Austro-Italian ironclad arms race

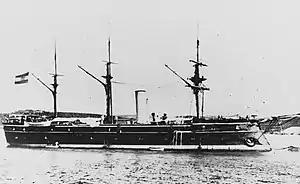
The Austrian ironclad "Erzherzog Ferdinand Max", lead ship of her namesake class and named after Archduke Ferdinand Max, who had overseen Austria's ironclad construction program

The 1862 naval budget presented to Ferdinand Max allowed him to pay for the "Kaiser Max"-class ironclads, but the funds appropriated for 1863 were only enough for two additional ironclads, as opposed to the three he had asked for. Despite this set back, construction on the two ships began in the late spring of 1863. Many of the same individuals who had been instrumental in the design and construction of Austria's earlier ironclads returned to play those roles once more, with Romako designing both ships. These two ironclads were significantly larger than the "Drache" and "Kaiser Max"-class ships, and were originally intended to carry thirty-two 48-pounder muzzle-loading guns, though during the construction process the Navy decided to opt for a battery of new breech-loading guns manufactured by Krupp. At any rate, the Imperial Austrian Navy was forced to hastily complete the ships with only sixteen of the original 48-pounder guns due to the outbreak of the Seven Weeks War in 1866. Named after the Archduke himself, would serve as the lead ship of her namesake class. She was laid down by Stabilimento Tecnico Triestino in Trieste in May 1863 and was followed a month later by her sister ship, . The construction of these ships meant that despite financial challenges, Austria was poised to have seven ironclads by 1865.